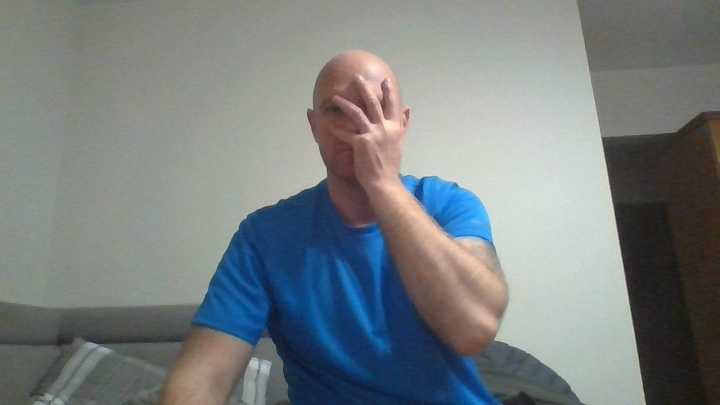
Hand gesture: no_gesture